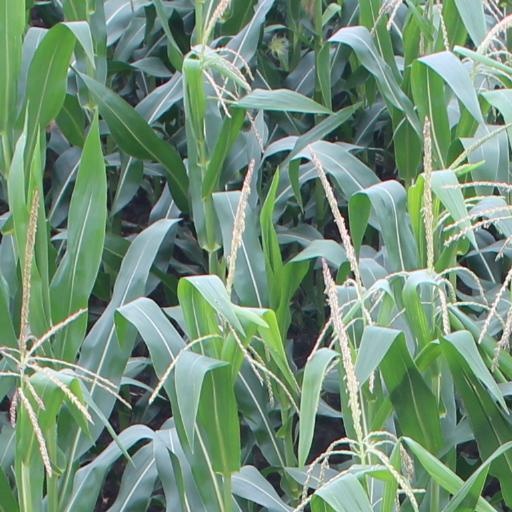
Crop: maize; corn